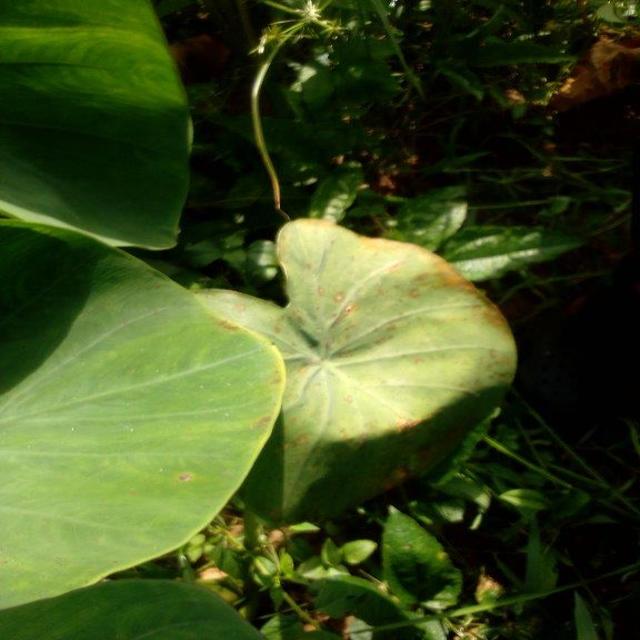
Label: Mid_Blight